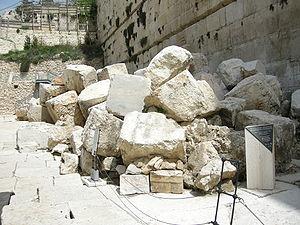
Le Second Temple de Jérusalem est celui qui fut reconstruit sur les fondations du Premier Temple, connu sous le nom de Temple de Salomon, qui avait été détruit et pillé lors du siège de Jérusalem en 586 av. J.-C. La construction du Second Temple commence après la captivité des Judéens à Babylone, durant l'époque perse sous le gouverneur Zorobabel. Zorobabel a commencé la construction du temple de Jérusalem en -538. Le temple de Zorobabel a été terminée en -417 sous Darius II. puis restauré et agrandi sous Hérode Iᵉʳ le Grand, à partir de 20 av. J.C.. En raison de l'expansion massive du lieu de culte par Hérode, il est quelquefois appelé Temple d'Hérode. Le Second Temple devient le centre culturel et spirituel du judaïsme et le lieu des sacrifices rituels, les korbanot, jusqu'à sa destruction en l'an 70 par les Romains, au terme de la première guerre judéo-romaine. Selon la tradition juive, les deux temples auraient été détruits à la même date, le 9 Av selon le calendrier hébraïque. Le mur de soutènement de l’esplanade du Temple est toujours debout : le « mur des Lamentations » en est un fragment.